Whitten Block

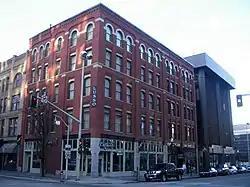
The building in 2007

The Whitten Block is a historic five-story building in Spokane, Washington. It was designed by architect Lorenzo M. Boardman, and built in 1890 for investor Leydford B. Whitten at a cost of $40,000. Tenants included a dry goods store, a flower shop, a shoe repair store, a candy store as well as clothing stores.